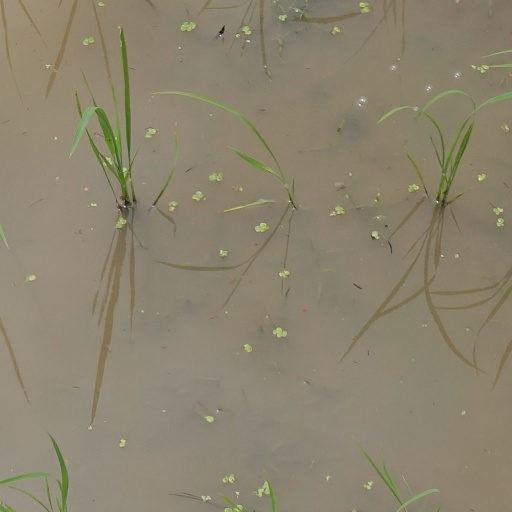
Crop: rice